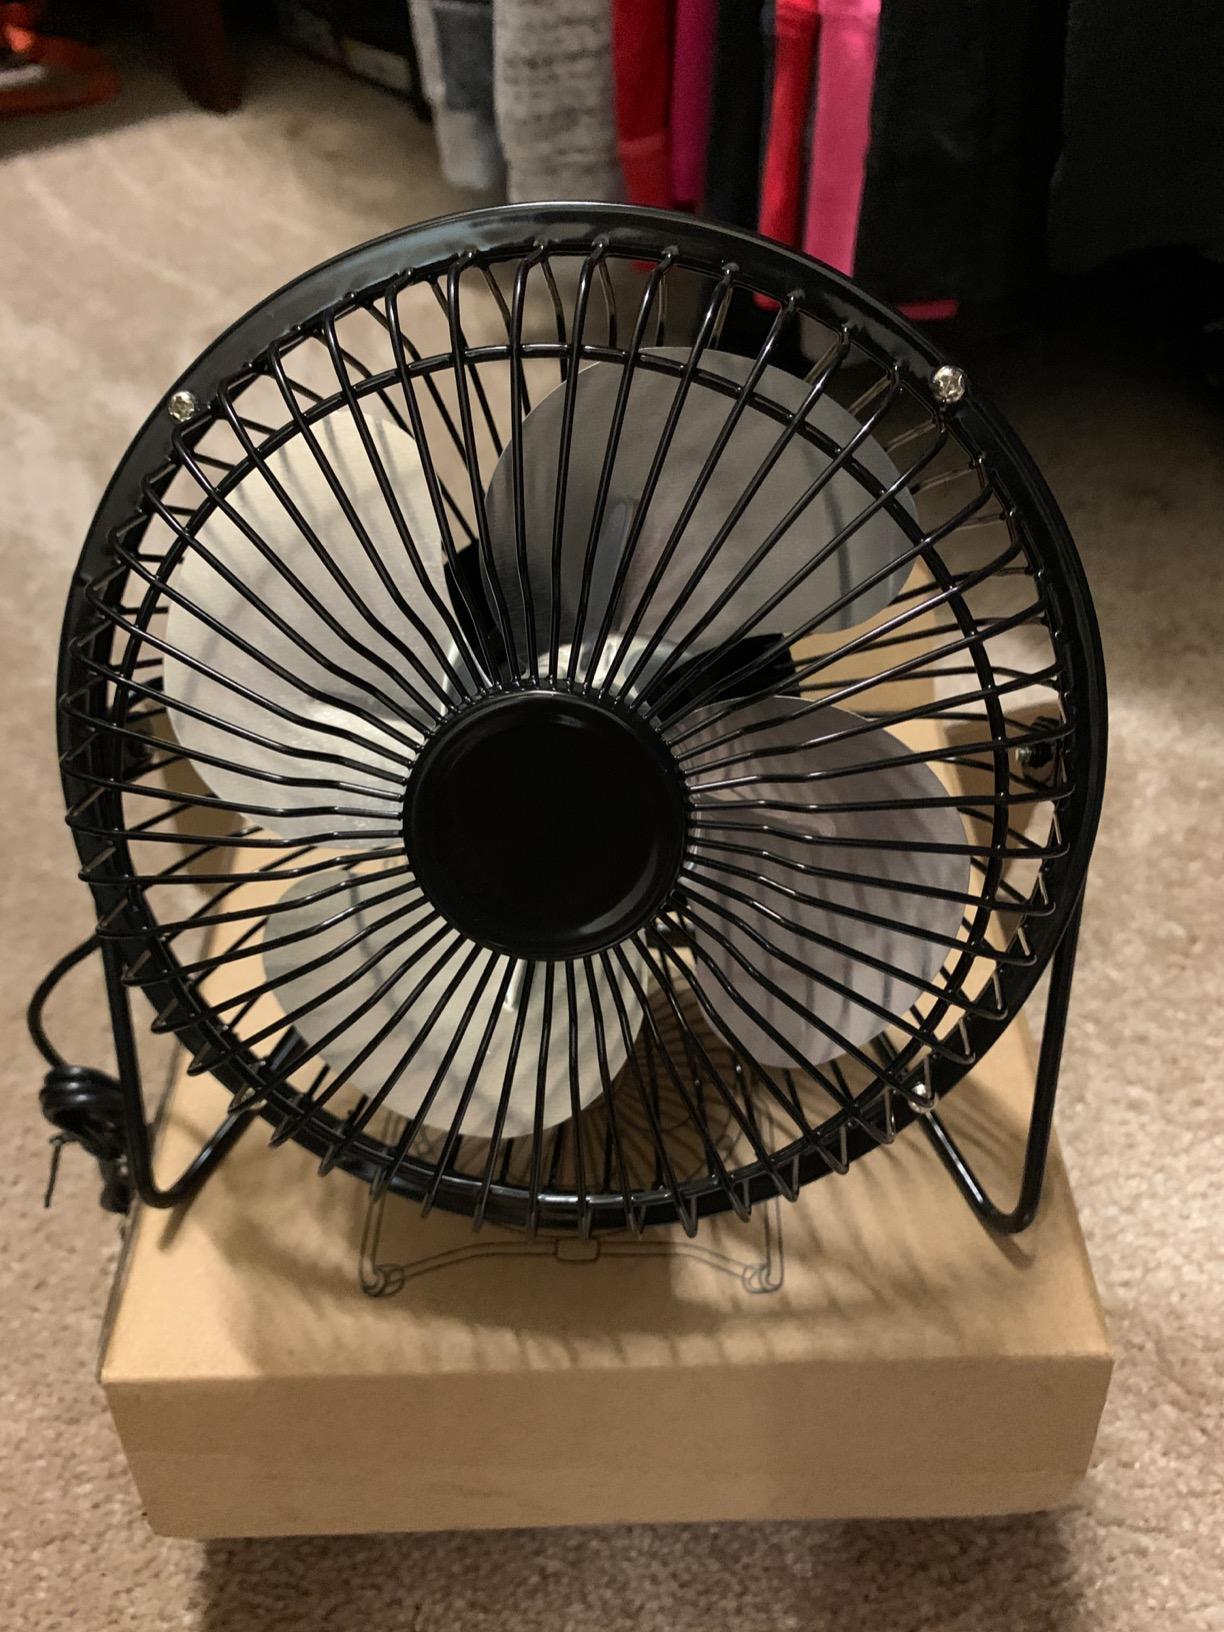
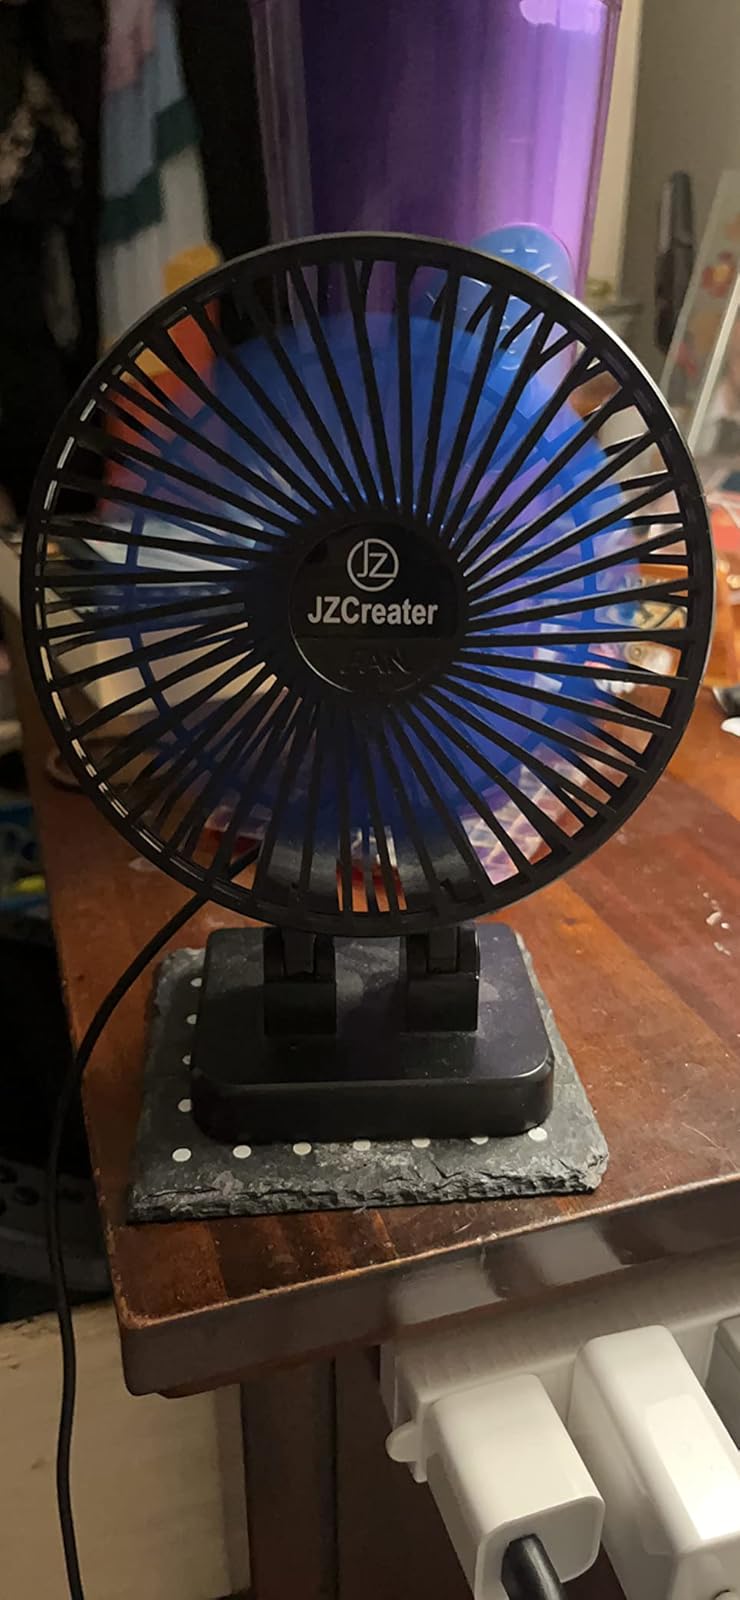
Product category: fan
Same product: no